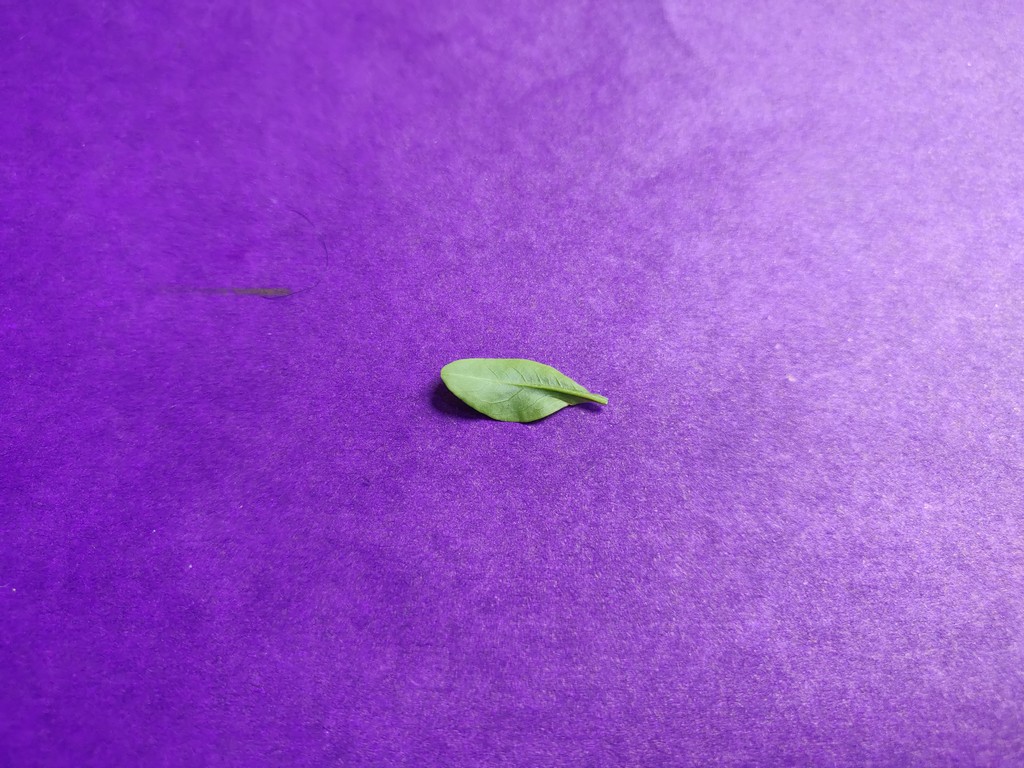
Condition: Healthy
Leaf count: single
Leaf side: back